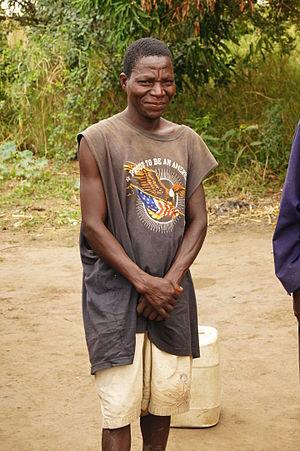
Les Sena sont une population de langue bantoue d'Afrique australe vivant au Mozambique et au sud du Malawi, où ils sont particulièrement nombreux dans la ville de Nsanje.